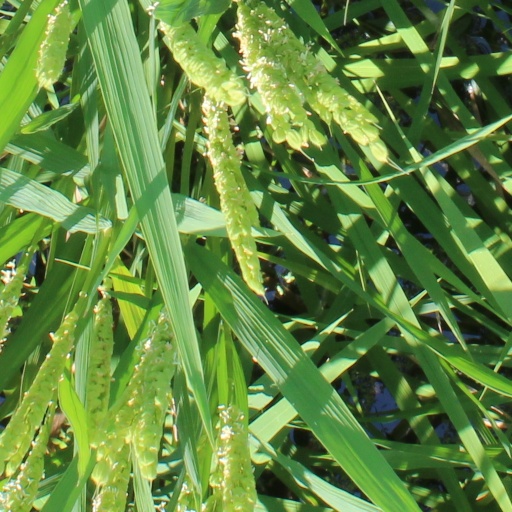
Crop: rice